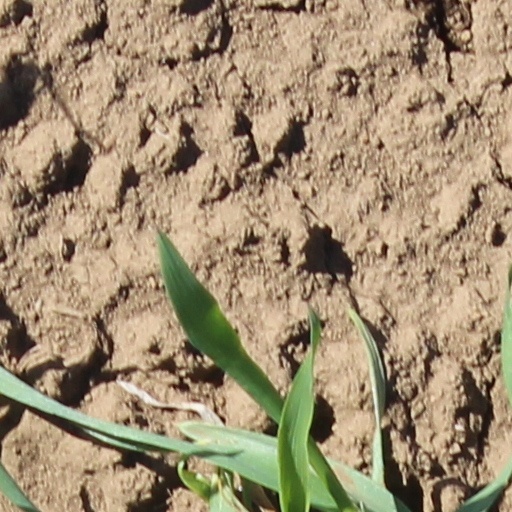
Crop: wheat